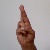
The image shows a hand gesture representing the letter 'R' in Indian Sign Language.